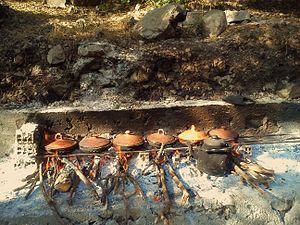
Cuisine en plein air en utilisant un tajine Русский: Открытый приготовления с использованием Таджин Ελληνικά: Υπαίθριο μαγείρεμα χρησιμοποιώντας ένα ταζίν فارسی: پخت و پز در فضای باز با استفاده از یک طاجين עברית: בישול חיצוני באמצעות טאג'ין हिन्दी: एक Tajin का उपयोग कर बाहर खाना पकाने 日本語: タジンを使用したアウトドアクッキング